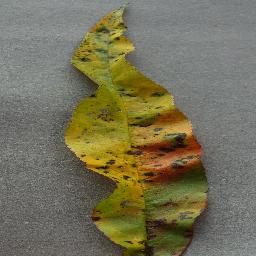
Label: Peach___Bacterial_spot